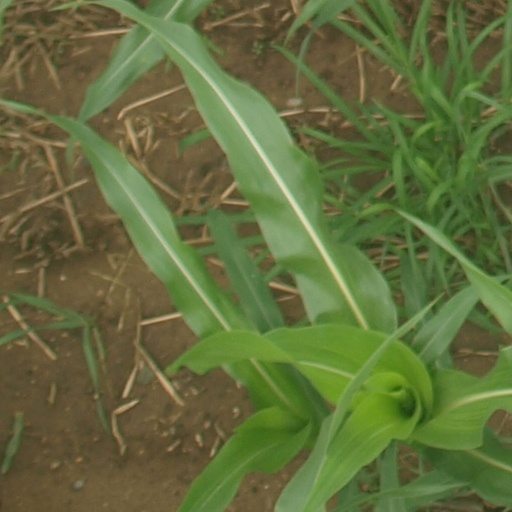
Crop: maize; corn